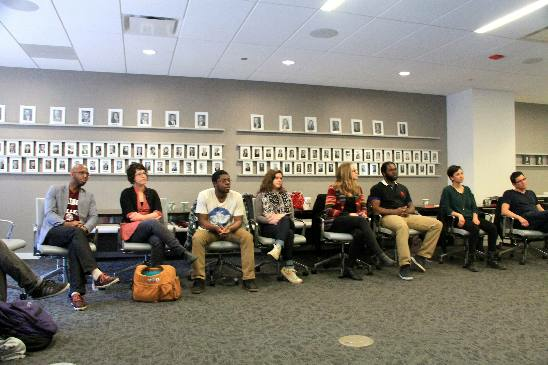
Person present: Yes